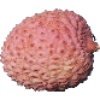
Label: lychee